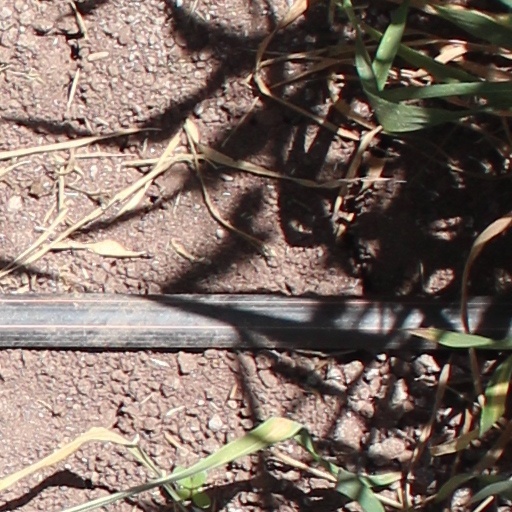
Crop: wheat